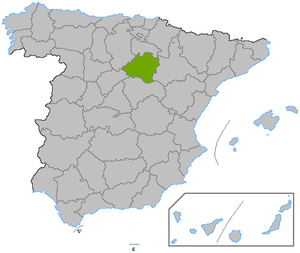
Soria (provins)
Soria er en provins beliggende centralt i den autonome region Castilla y León i Spanien. Den grænser til provinserne Zaragoza, Guadalajara, Segovia og Burgos, samt La Rioja. Provinsen dækker et område på 10.303 km².